Freddy vs. Jason

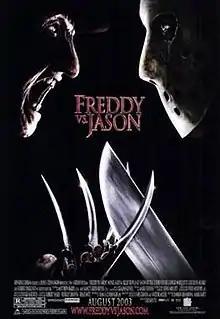
Theatrical release poster

Freddy vs. Jason is a 2003 American slasher film featuring the characters Freddy Krueger from "A Nightmare on Elm Street" and Jason Voorhees from "Friday the 13th". Directed by Ronny Yu and written by Damian Shannon and Mark Swift, the film is a crossover between the "A Nightmare on Elm Street" and "Friday the 13th" franchises, being the eighth and eleventh installments of each series, respectively. The film stars Monica Keena, Kelly Rowland, Jason Ritter, Christopher George Marquette, Lochlyn Munro, and Robert Englund.